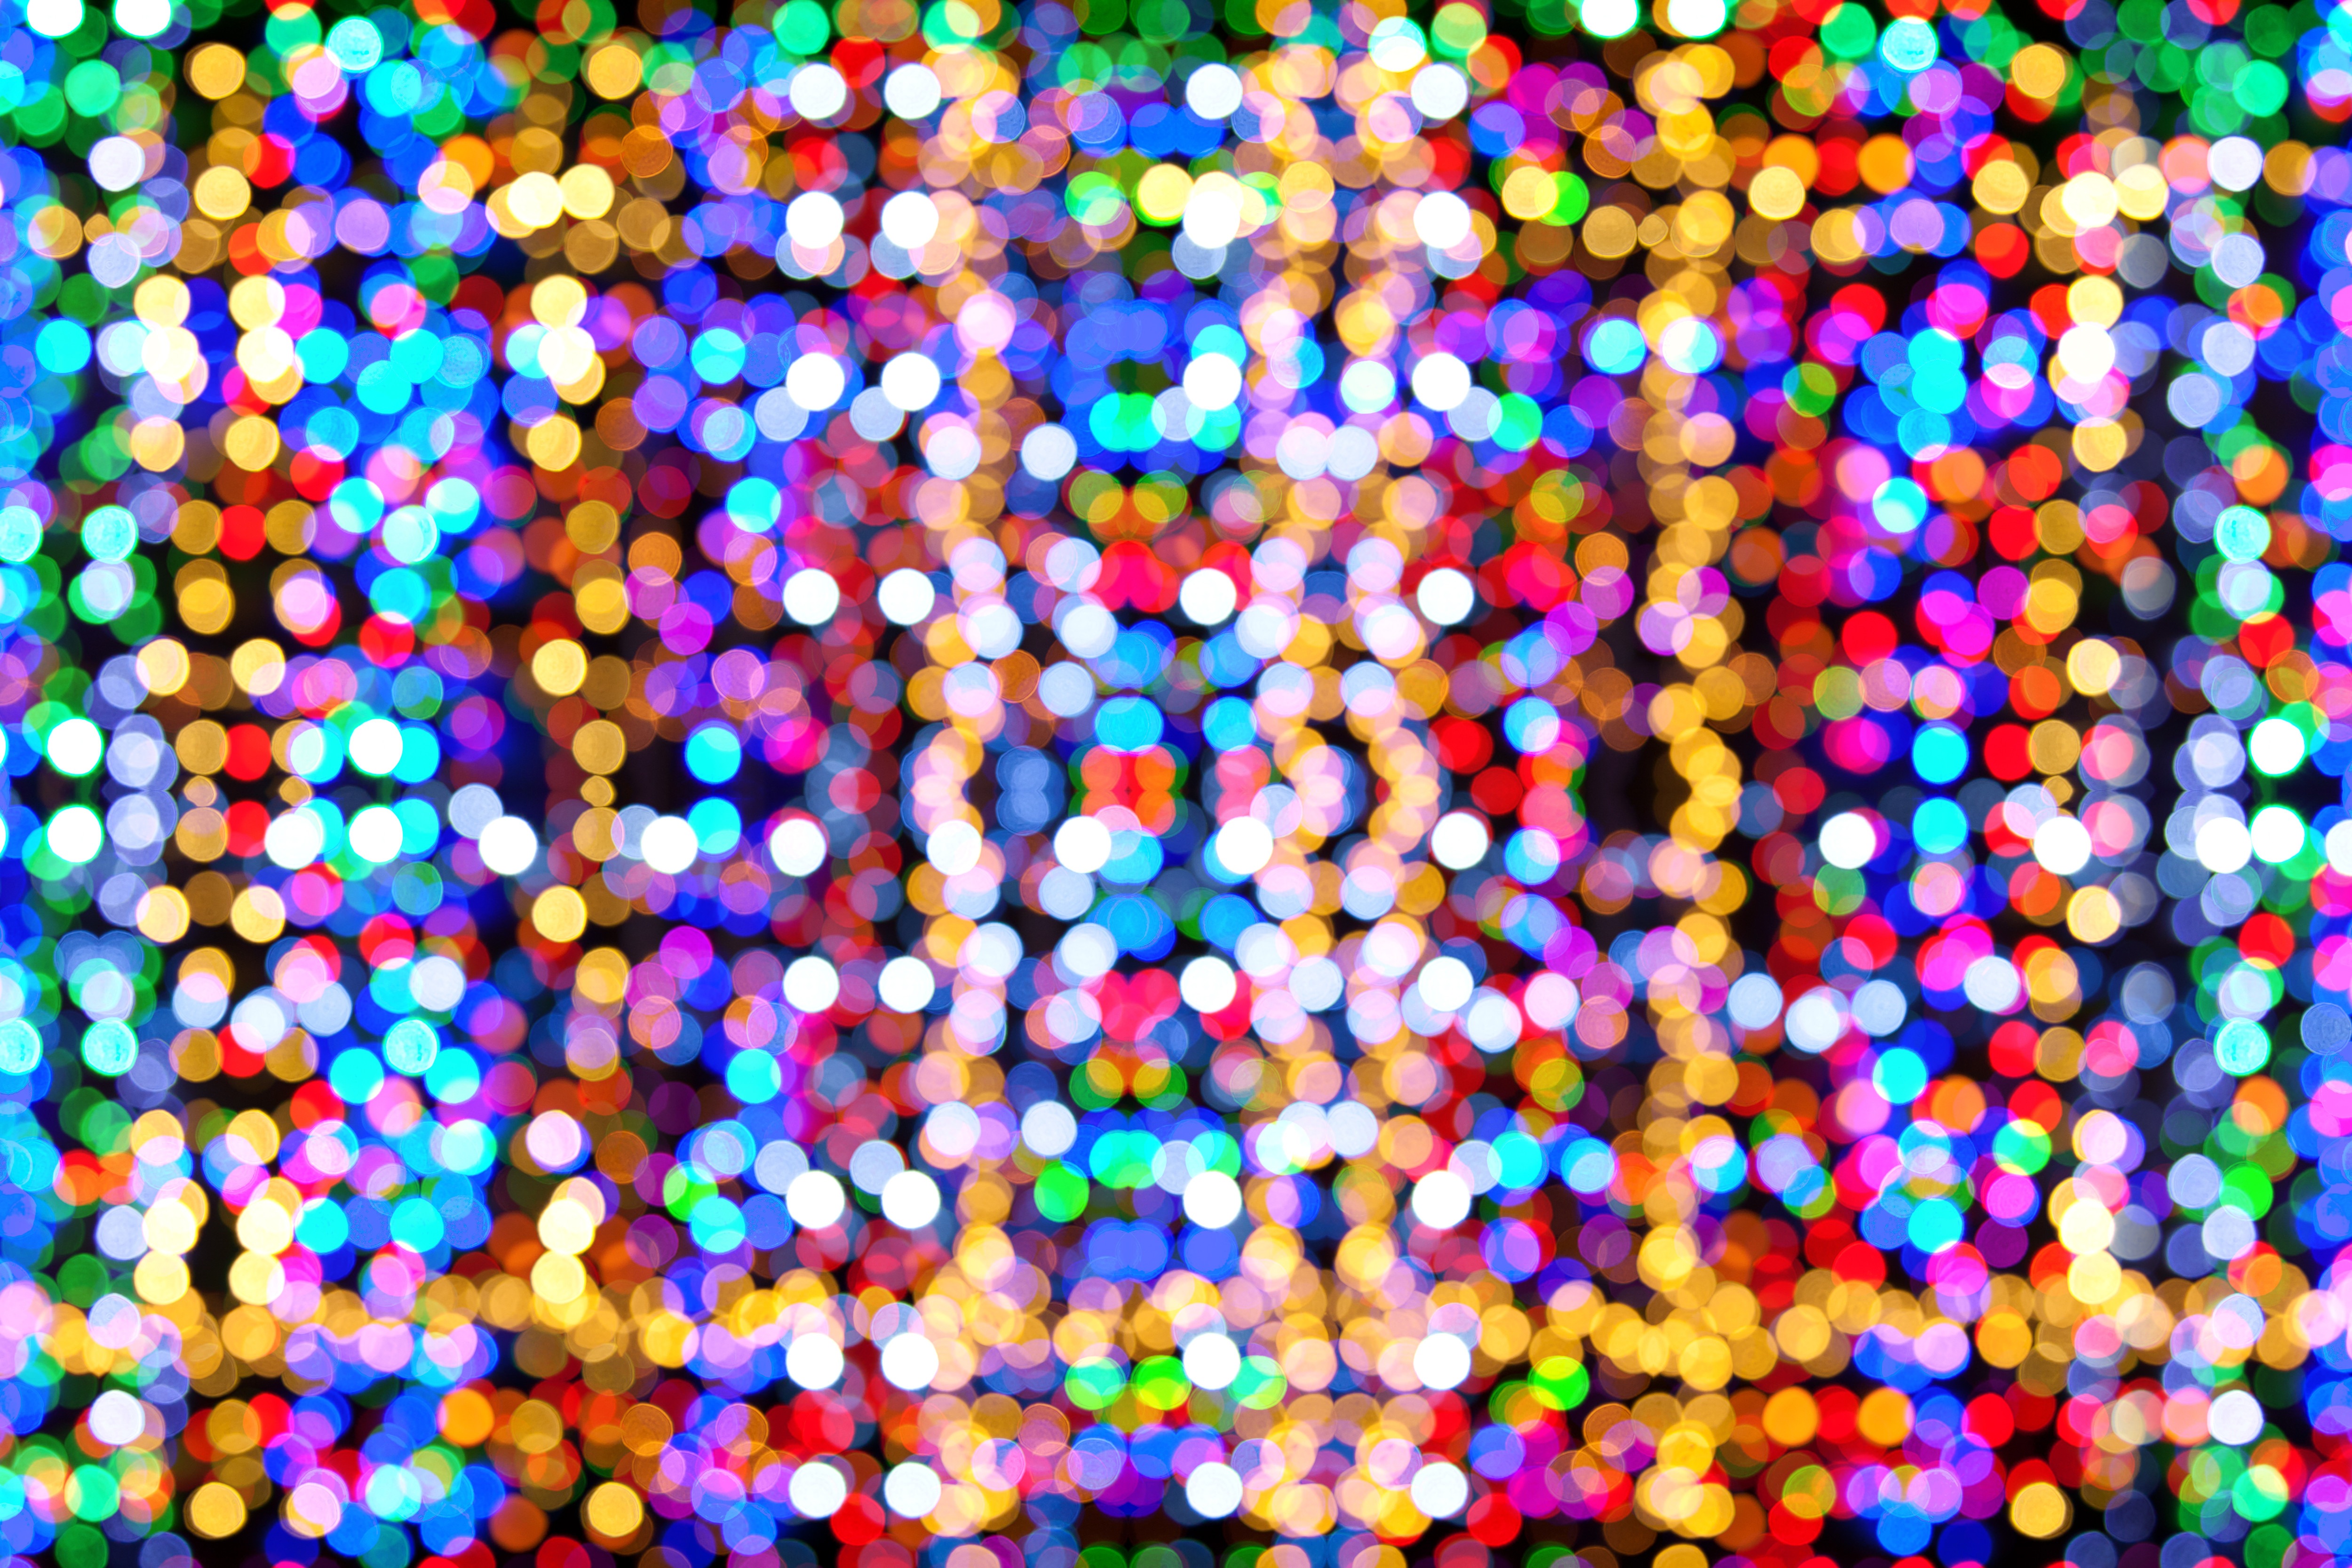
light, bokeh, blur, abstract, glowing, texture, round, pattern, line, color, glow, colorful, blurred, christmas, lighting, toy, circle, background, design, bright, party, wallpaper, circles, shiny, xmas, spot